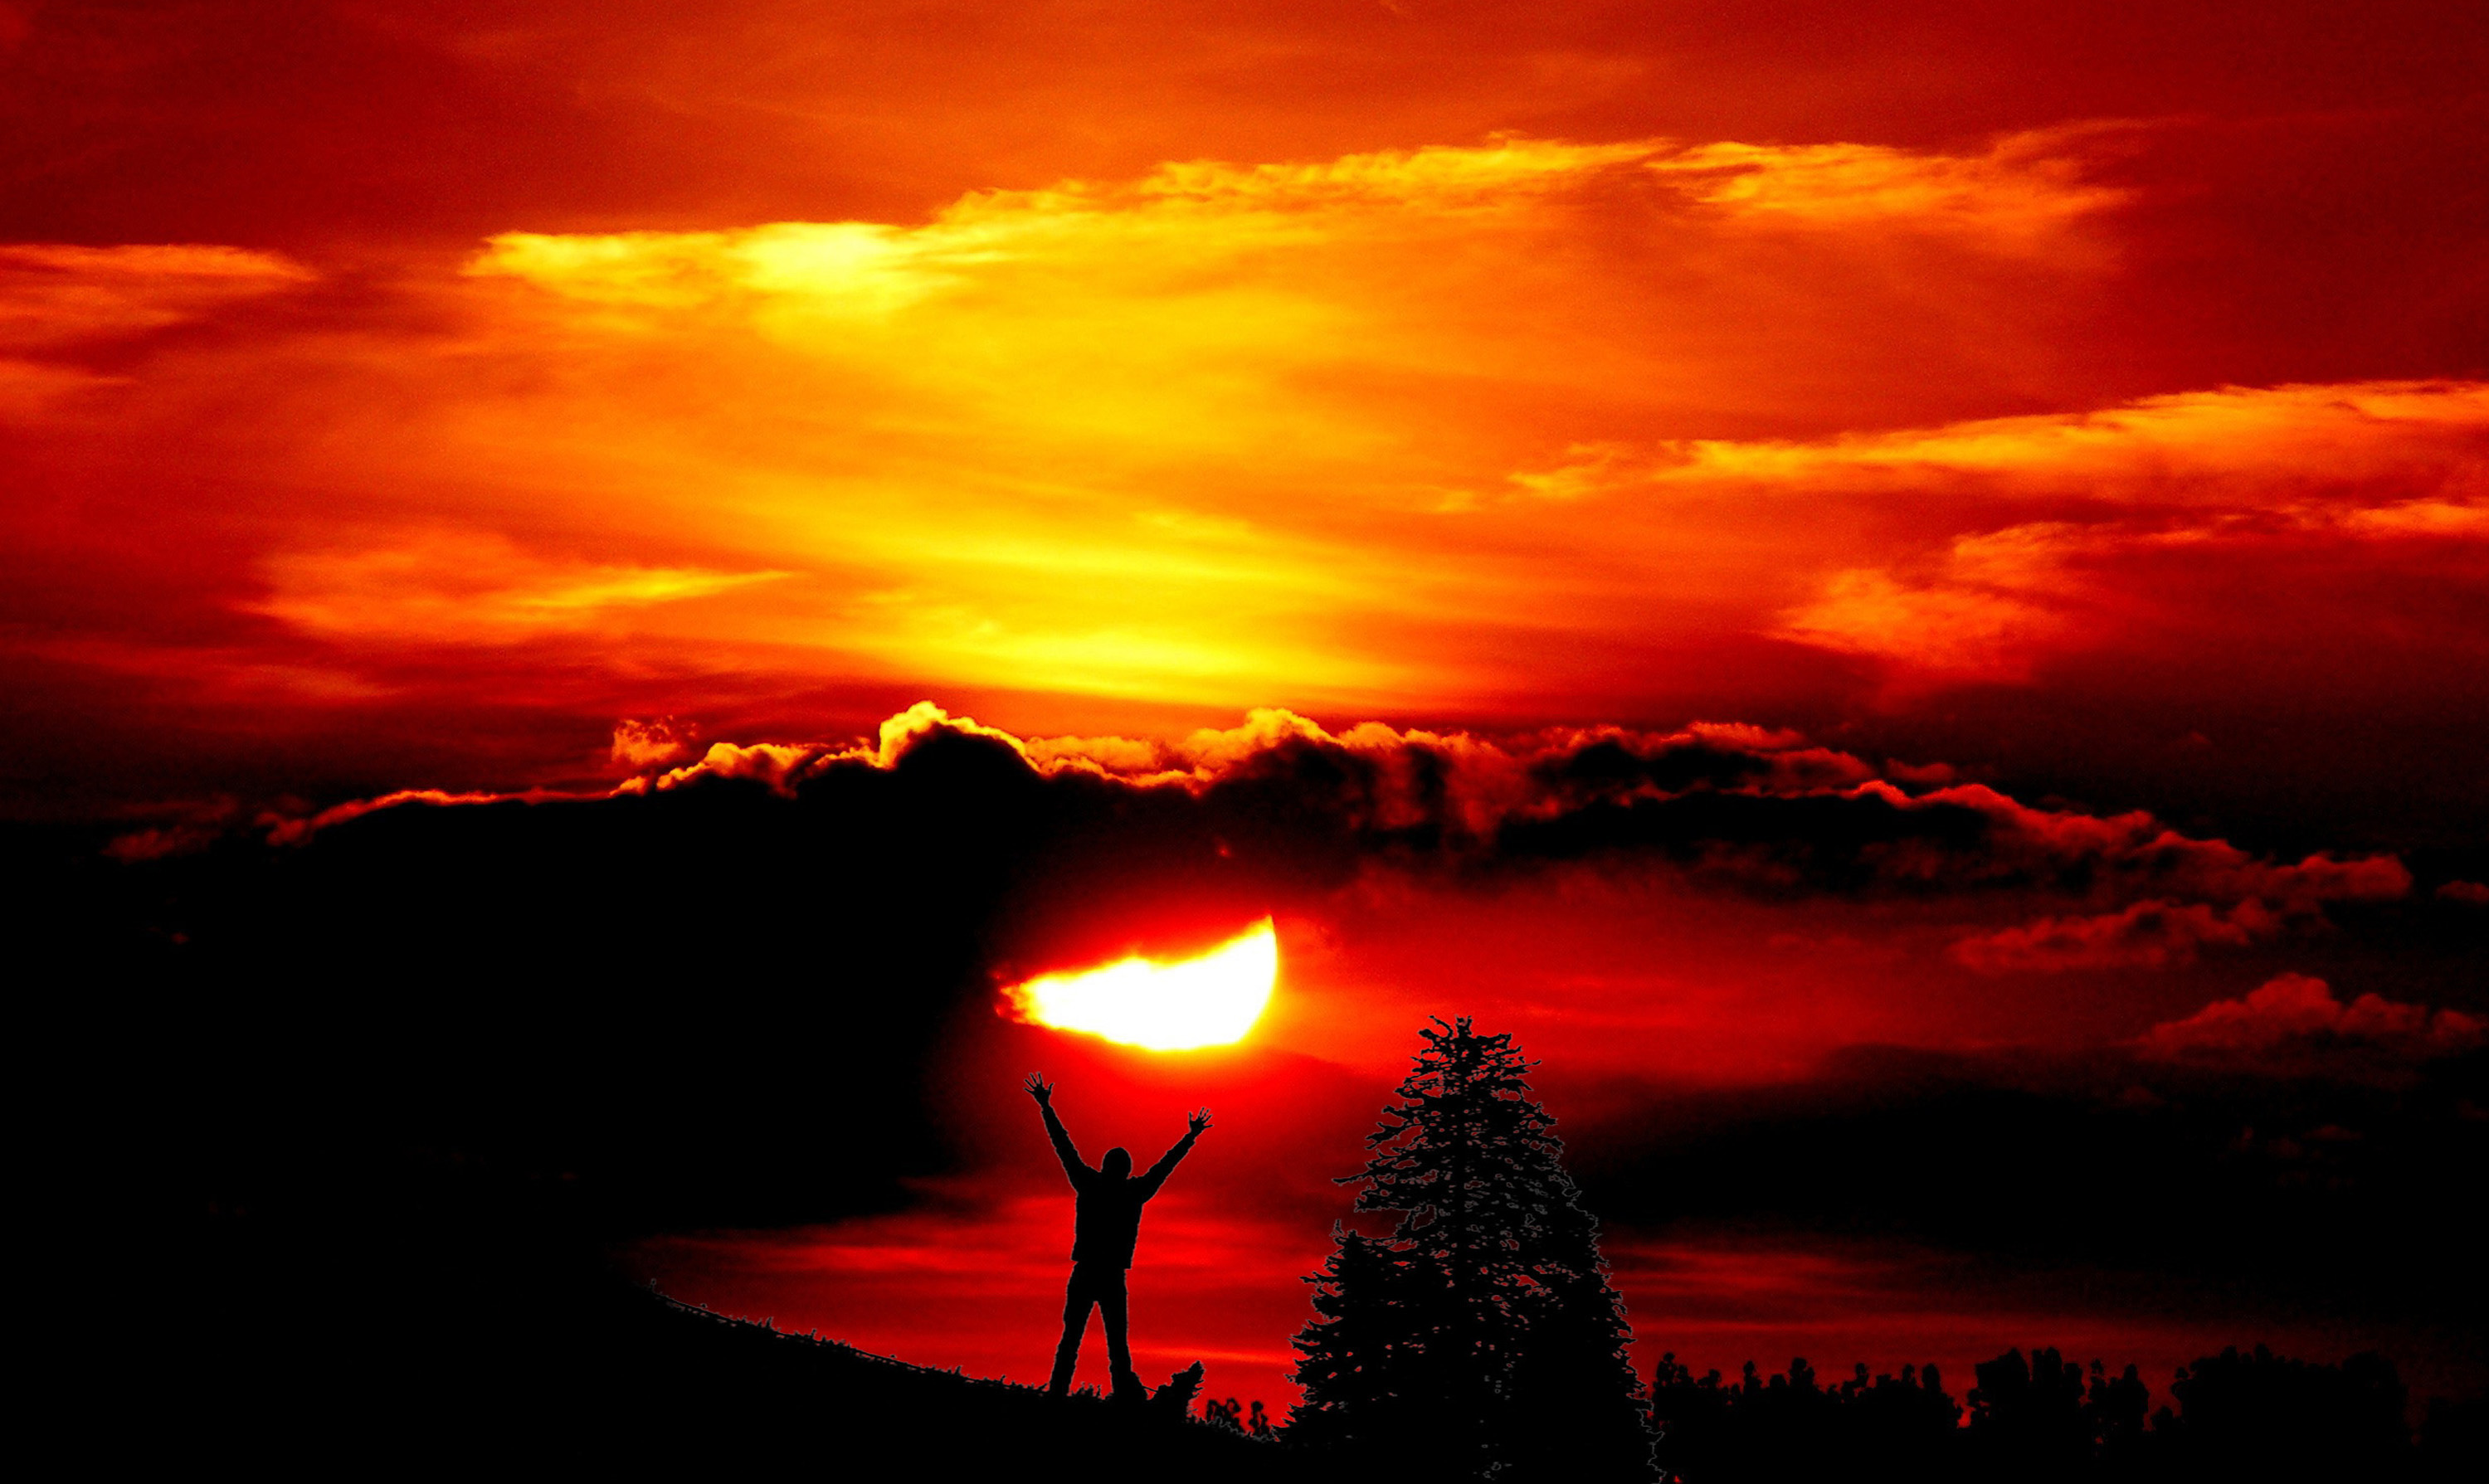
sunset, sky, sunrise, light, shadow, red, yellow, colourful, colours, black, silhouette, figure, man, human, arms, body, tree, furtree, christmas, easter, belief, spirit, evening, morning, horizon, symbol, gold, golden, sun, clouds, rays, wave, waves, art, arts, meditation, religion, god, spirituality, soul, psyche, psychology, emotion, healing, health, wellness, freedom, liberation, power, love, peace, energy, christ, jesus, jesus christ, holy, holy spirit, holy ghost, development, birth, death, life, resurrection, incarnation, rebirth, cosmos, universe, feng shui, creation, phantasy, fairy, change, chakra, buddha, happiness, support, therapy, medicine, yoga, relaxation, new age, trust, texture, structure, wallpapers, wallpaper, magical, mystical, miracle, esoteric, cloud, dusk, red sky at morning, afterglow, amber, orange, backlighting, heat, sunlight, astronomical object, dawn, conifer